Mike Pohjola

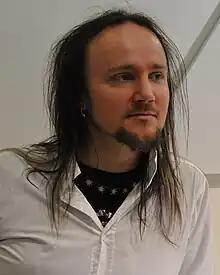
Mike Pohjola in 2011

Mikko "Mike" Pohjola (born 15 October 1978) is a Finnish playwright, novelist, and game designer. He is the author of "Sinä vuonna 1928", "1827", "Maailman hauskin", "Myrskyn aika", "Star Wreck Roleplaying Game", "Tähti", "Kadonneet kyyneleet", "Ihmisen poika", and "Age of the Tempest". He is also the narrative designer and main writer of the "Agemonia" board game.